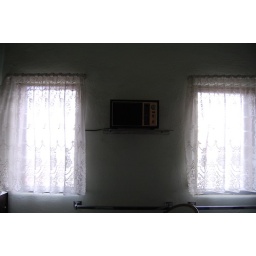
The bathroom windows in my grandparents house. I love the old radio.